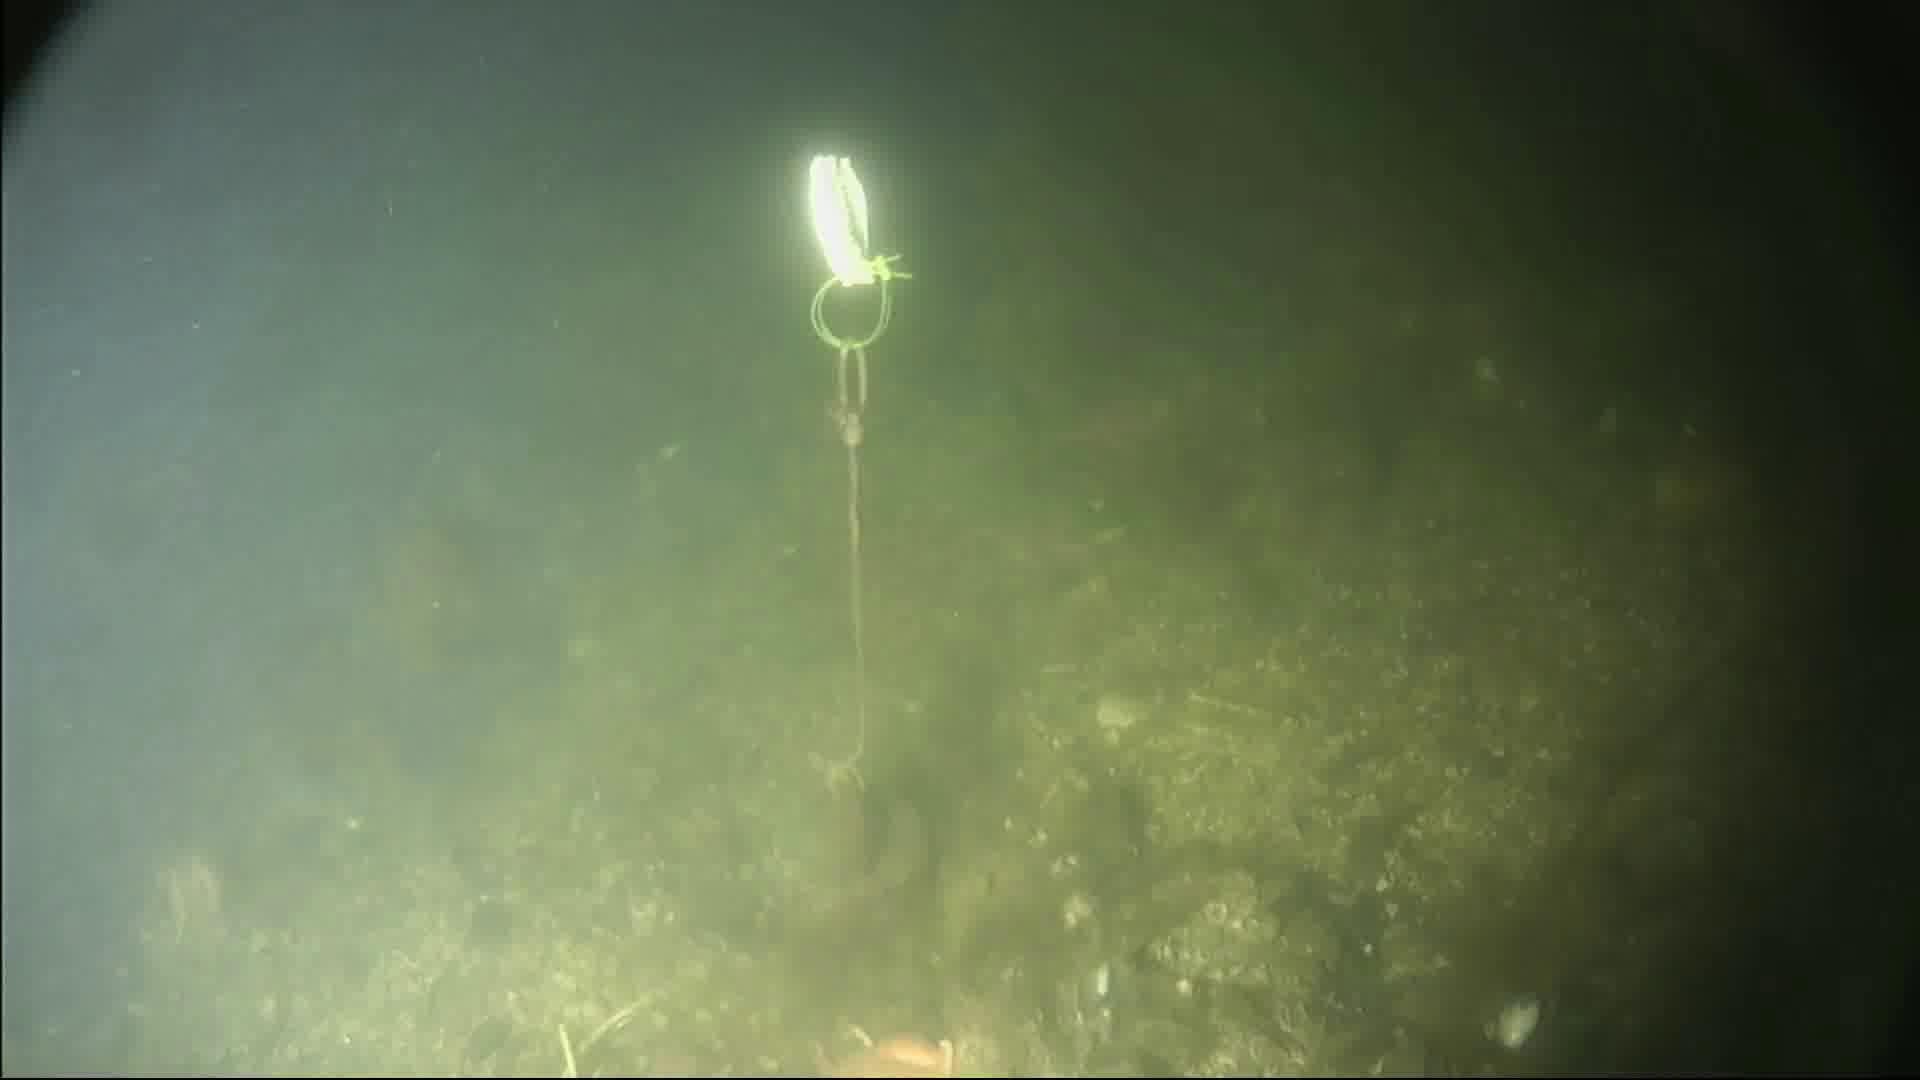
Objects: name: starfish